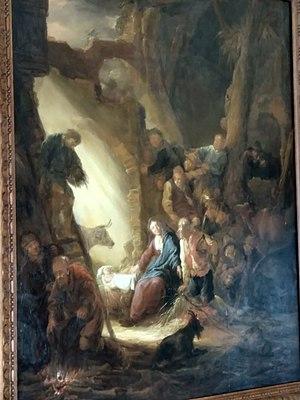
Nativité, paire de tableaux avec Mise au tombeau
Benjamin Gerritsz. Cuyp est un peintre néerlandais du siècle d'or. Il est connu pour ses œuvres dépeignant des paysages, des scènes de genre, des batailles et des scènes bibliques. Il a été influencé par le style de Rembrandt, le maître du clair-obscur.